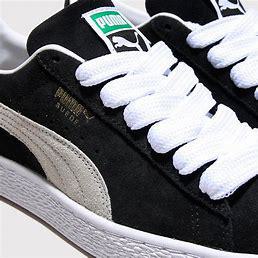
Brand: Puma
Model: Suede Classic